Derrius Guice

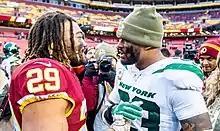
Guice ("left") with Jamal Adams following a game against the New York Jets in 2019

Guice made his regular season debut in the opening game of the 2019 season against the Eagles. There, Guice rushed 10 times for 18 yards and caught 3 passes for 20 yards, but left the game with an injury to his right knee. The Redskins would go on to lose the game 32–27. It was later revealed that Guice had suffered a torn meniscus, requiring surgery, with him being placed on injured reserve on September 13, 2019. He was designated for return from injured reserve on October 28, 2019, and began practicing again with the team. He was activated off injured reserve on November 7.